Matt Keough

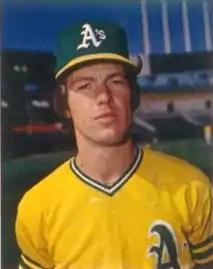

Matthew Lon Keough (July 3, 1955 – May 1, 2020) was an American professional baseball player. He played in Major League Baseball (MLB) as a right-handed pitcher from through for the Oakland Athletics (1977–1983), New York Yankees (1983–1984), St. Louis Cardinals (1985), Chicago Cubs (1986) and Houston Astros (1986). After his time in MLB, Keough pitched in Nippon Professional Baseball for the Hanshin Tigers for 4 seasons from 1987 through 1990.